Wool bale

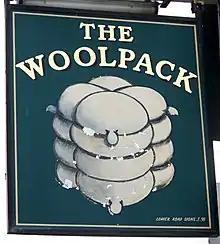
Sign for the Woolpack public house, Fishbourne, West Sussex, showing the historic form of the modern wool bale

Packaging of wool has not changed much for centuries except that the early wool packs were made from jute, prior to the use of synthetic fibres. Jute packs were relatively heavy, weighing several kilograms each. In the 1960s polypropylene and high-density polyethylene packs were manufactured and used to make wool bales. Loose fibres from these packs caused contamination of the wool in the bale and led to nylon becoming the regulation fabric used in Australia. In South Africa woven paper was tested but discontinued in 1973 due to poor wet strength and high cost. Regulation standard white nylon packs now have a label sewn onto the top flap of the wool pack for inclusion of the farm brand, wool description, bale number, woolclasser stencil number and bin code. Each bale of wool packs contains 50 packs that measure x and have flaps.